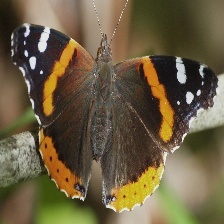
Species: RED ADMIRAL
Butterfly family (ImageNet category): admiral